Dawson Street Residential Historic District

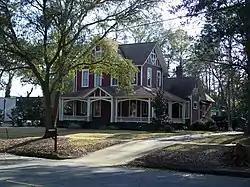
House on N. Dawson

The Dawson Street Residential Historic District, in Thomasville, Georgia, is a historic district which was listed on the National Register of Historic Places in 1984. It then included 380 contributing buildings and three contributing sites.